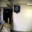
Label: television